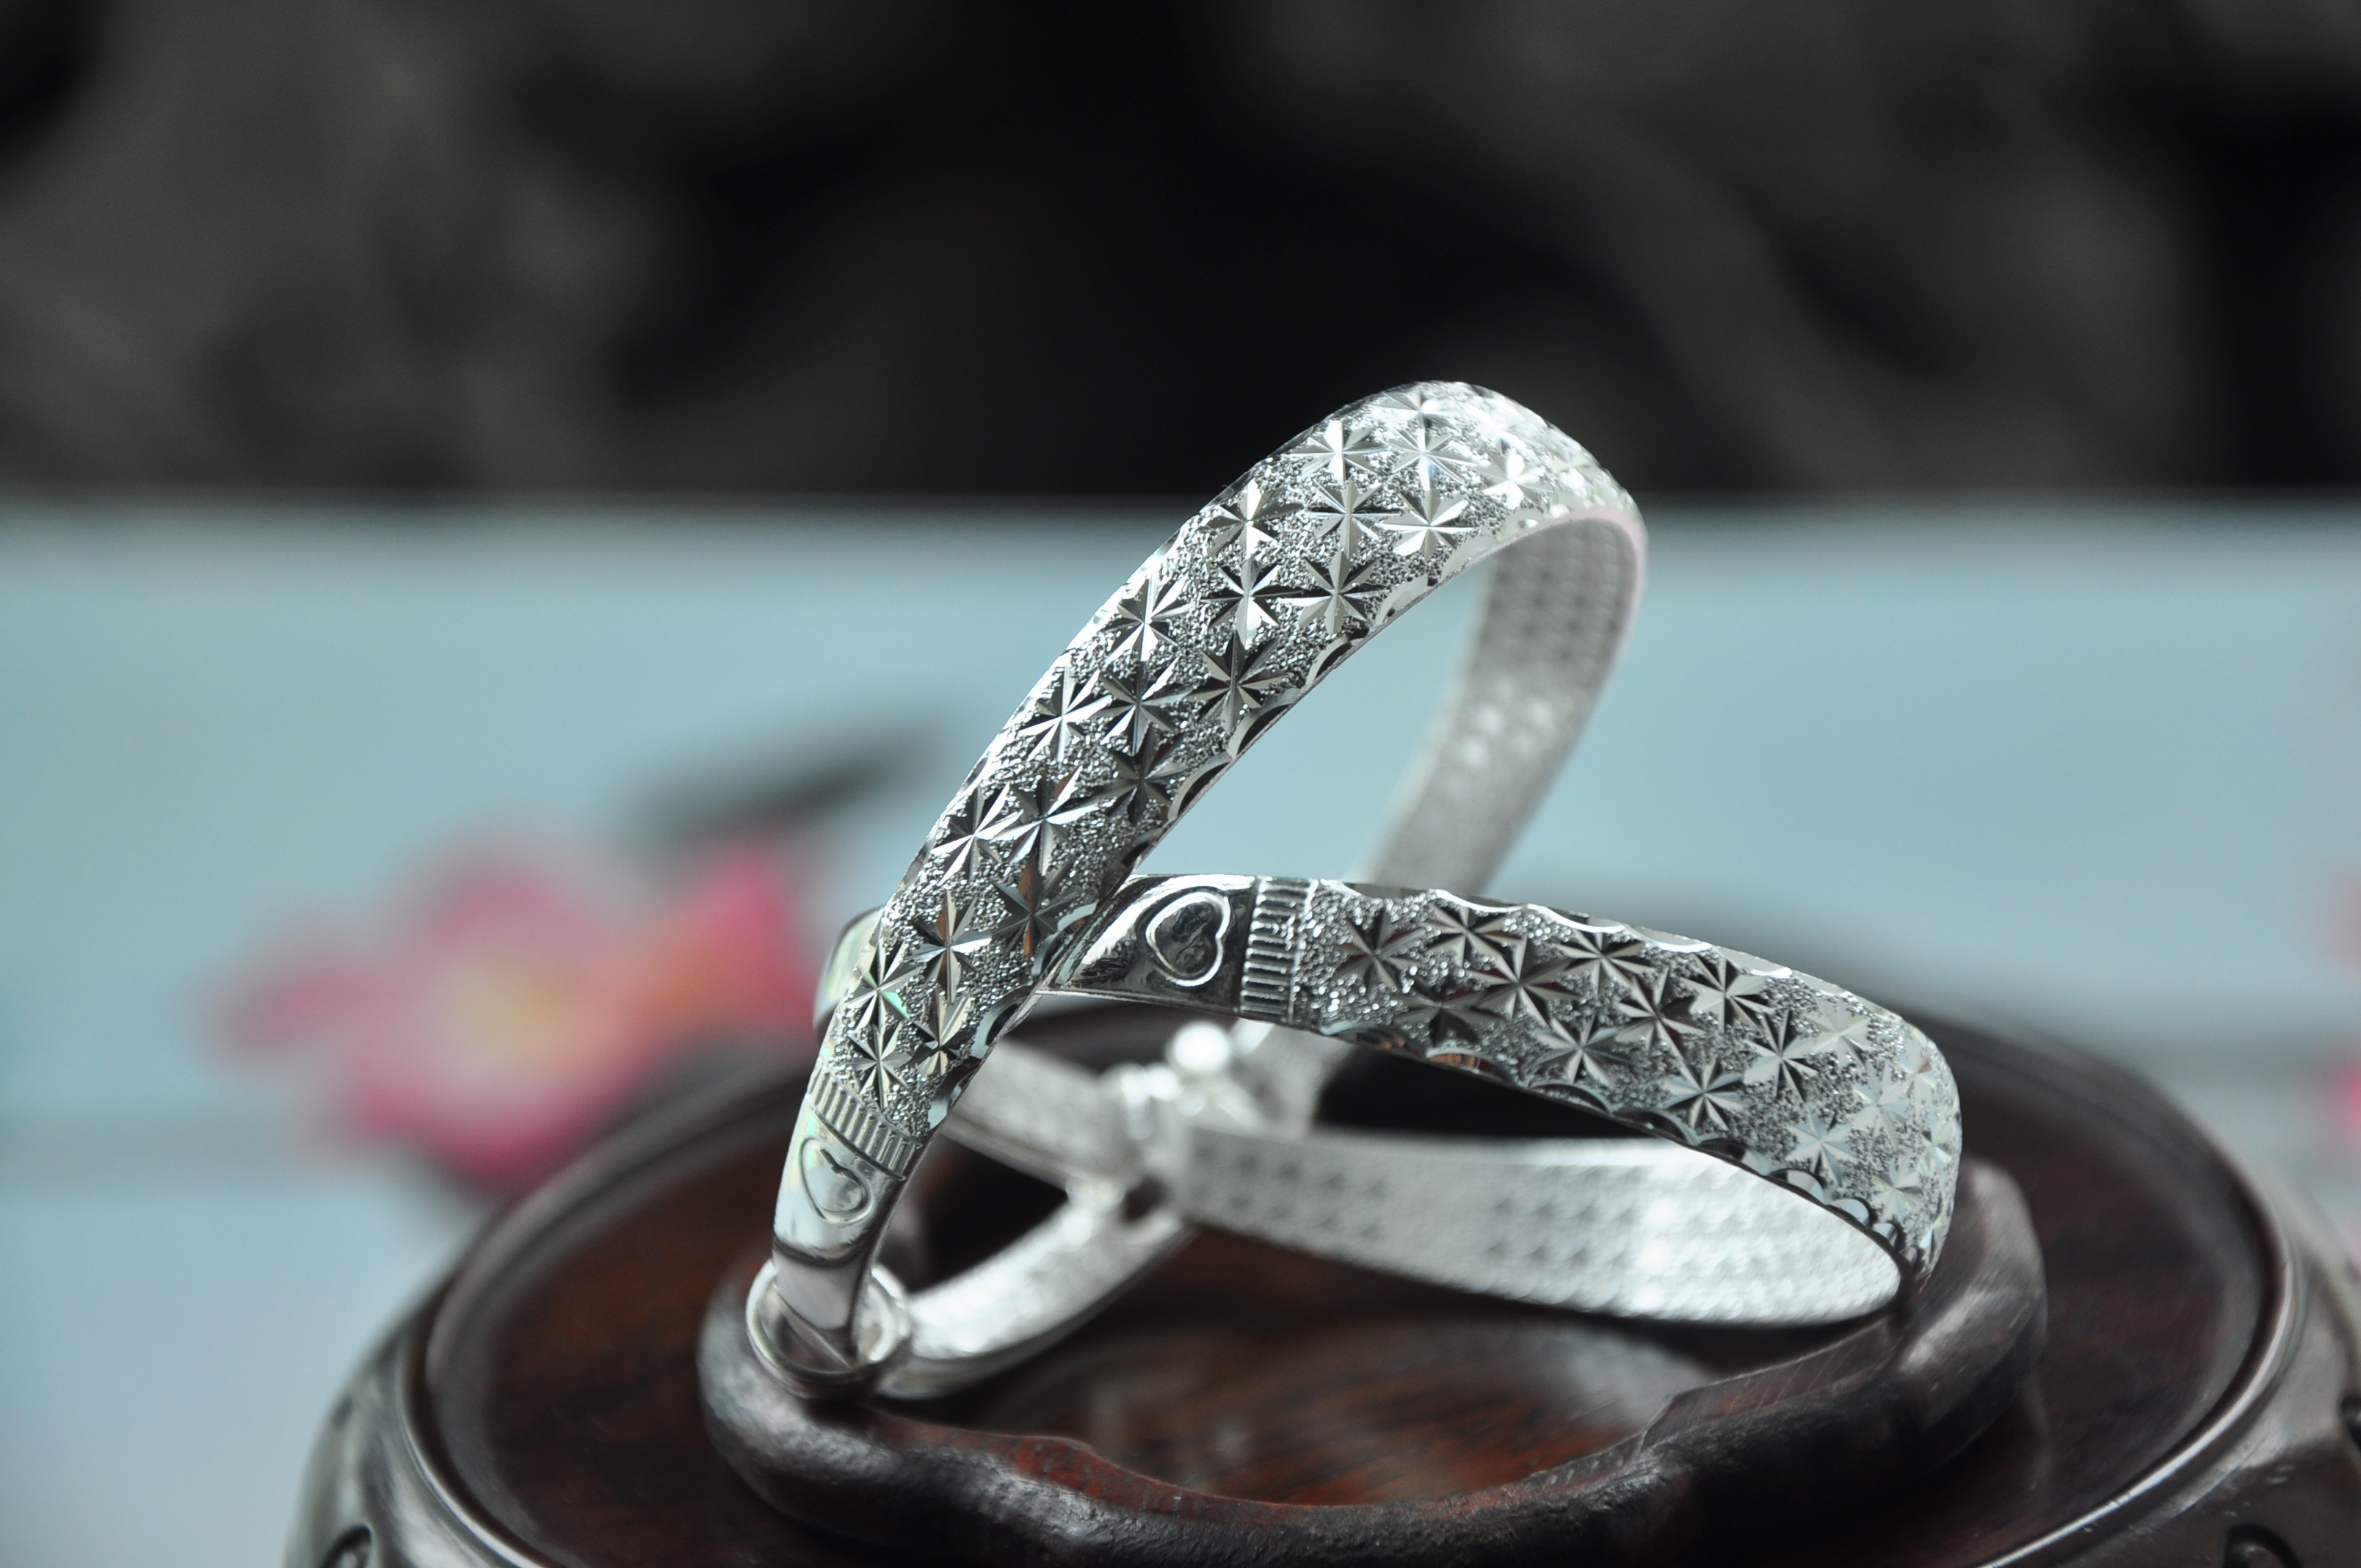
hand, ring, metal, fashion, baby, bracelet, wedding ring, close up, jewellery, girls, silver, organ, fashion accessory, wedding ceremony supply, gypsophila paniculata